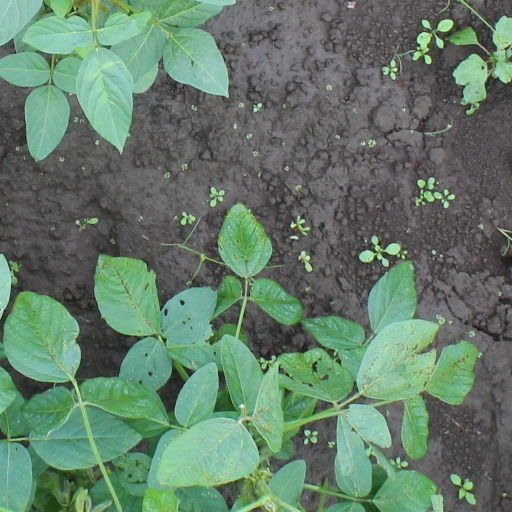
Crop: soybean